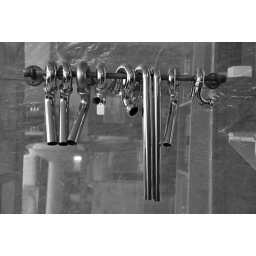
The shop is divided by the plastic you see in the background, with screen doors between the two sections.